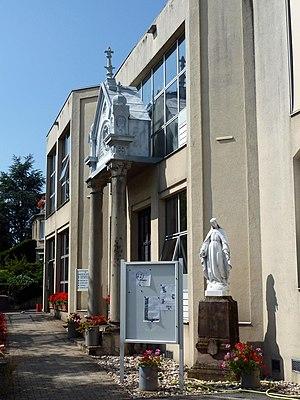
Cirey-sur-Vezouze maison de retraite sise dans un ancien couvent des Soeurs de la Charité de Strasbourg.
Cirey-sur-Vezouze est une commune française située dans le département de Meurthe-et-Moselle et la région Grand Est. Ses habitants ont la particularité de s'appeler les Loups.